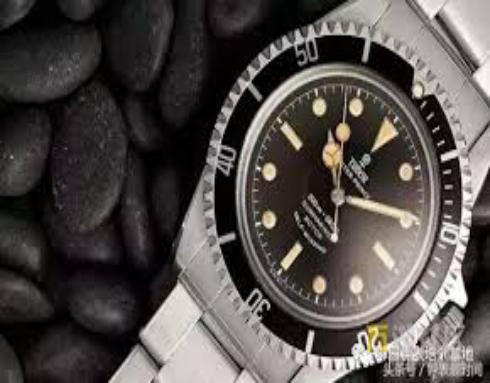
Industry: Clothes